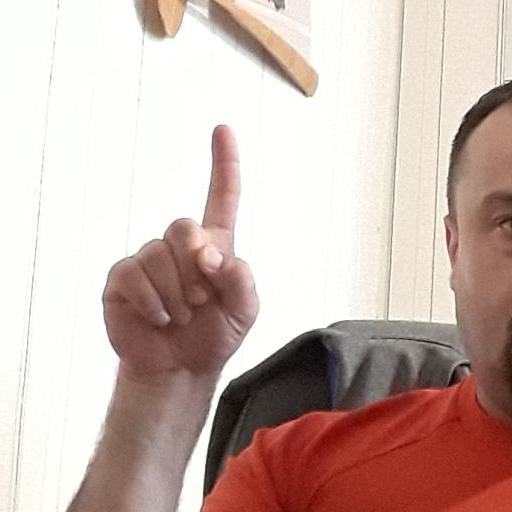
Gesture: one